Purcell Operatic Society

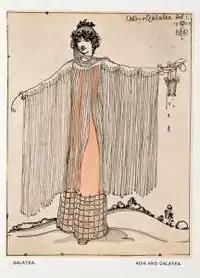
Gordon Craig's costume design for the Purcell Operatic Society's 1902 production of "Acis and Galatea"

The Purcell Operatic Society was a short-lived but influential London opera company devoted to the production of stage works by Henry Purcell and his contemporaries. It was founded in 1899 by the composer Martin Shaw and folded in 1902. Its stage director and production designer was Gordon Craig whose productions for the company marked the beginning of his career as a theatre practitioner. Their debut production of Purcell's opera "Dido and Aeneas" in 1900 was one of the earliest staged performances of the work in modern times.